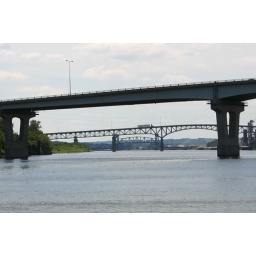
Robert Michel Bridge, Cedar Street Bridge and a TP&amp;amp;W Railroad bridge over the Illinois river at Peoria.